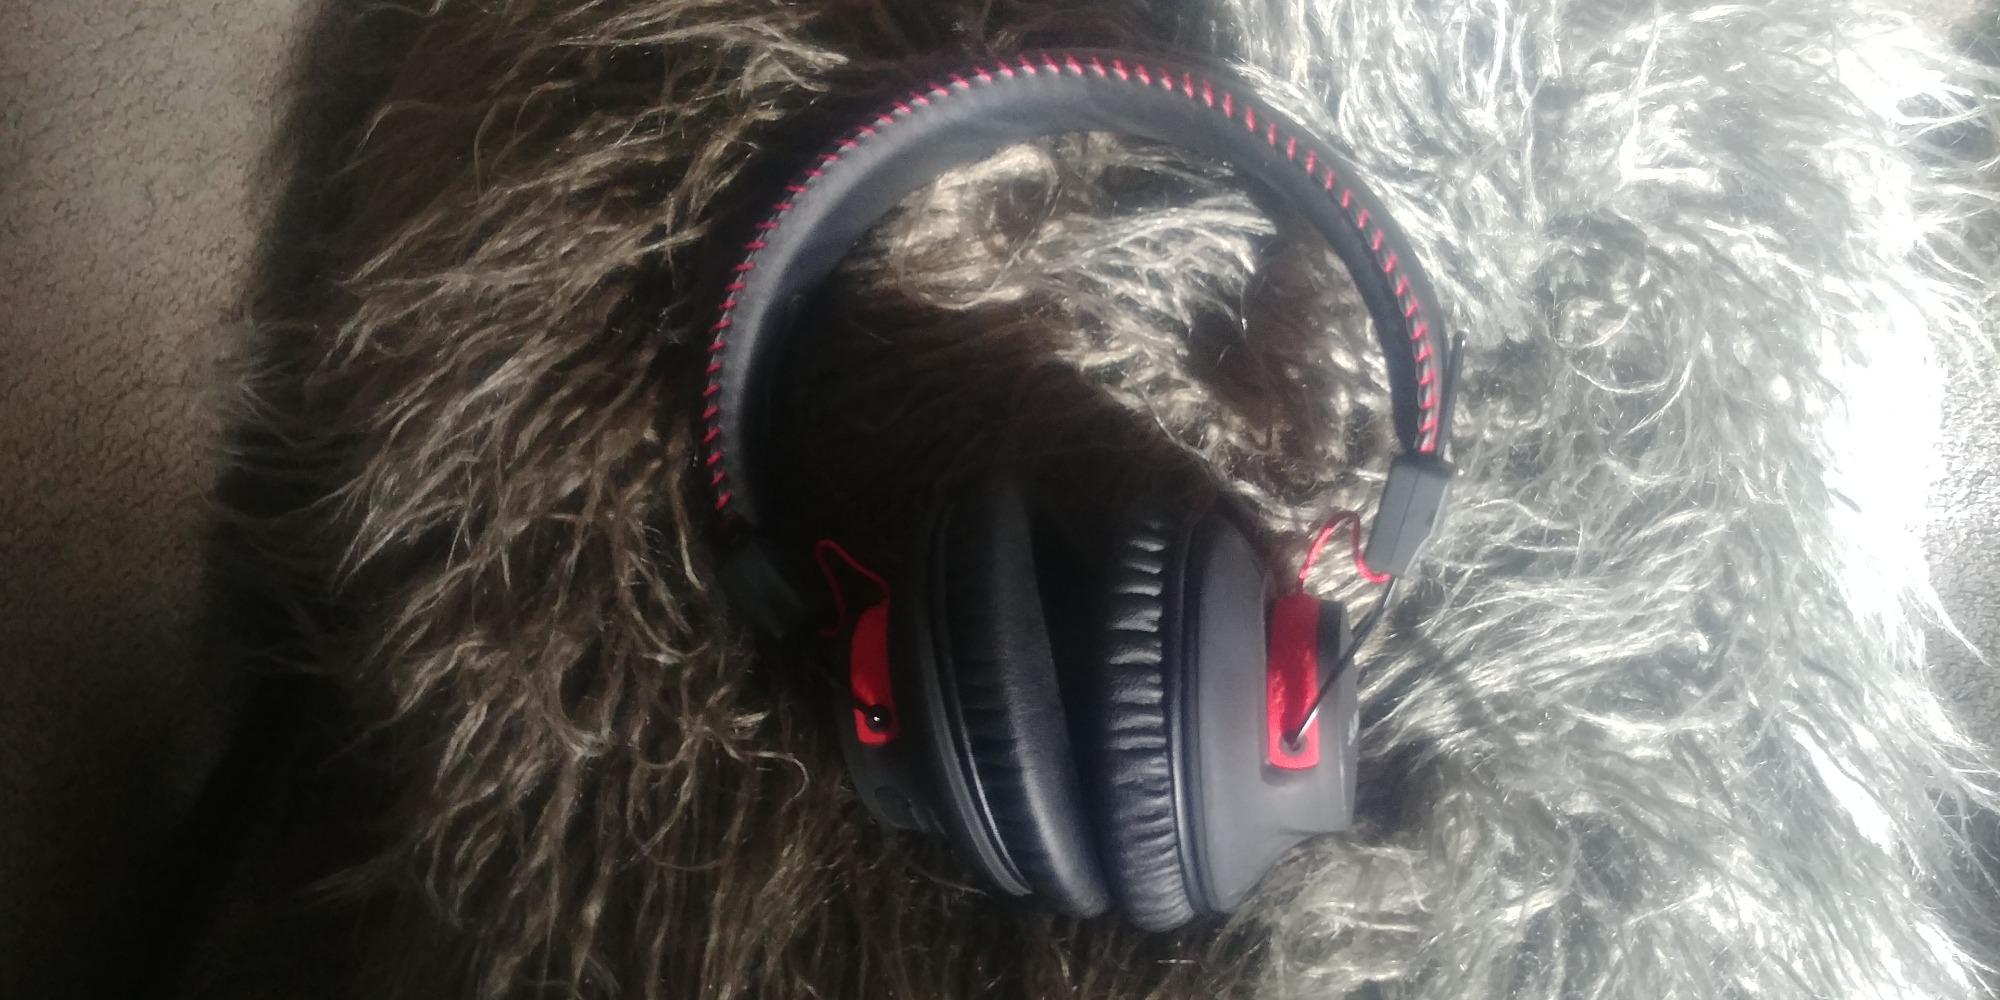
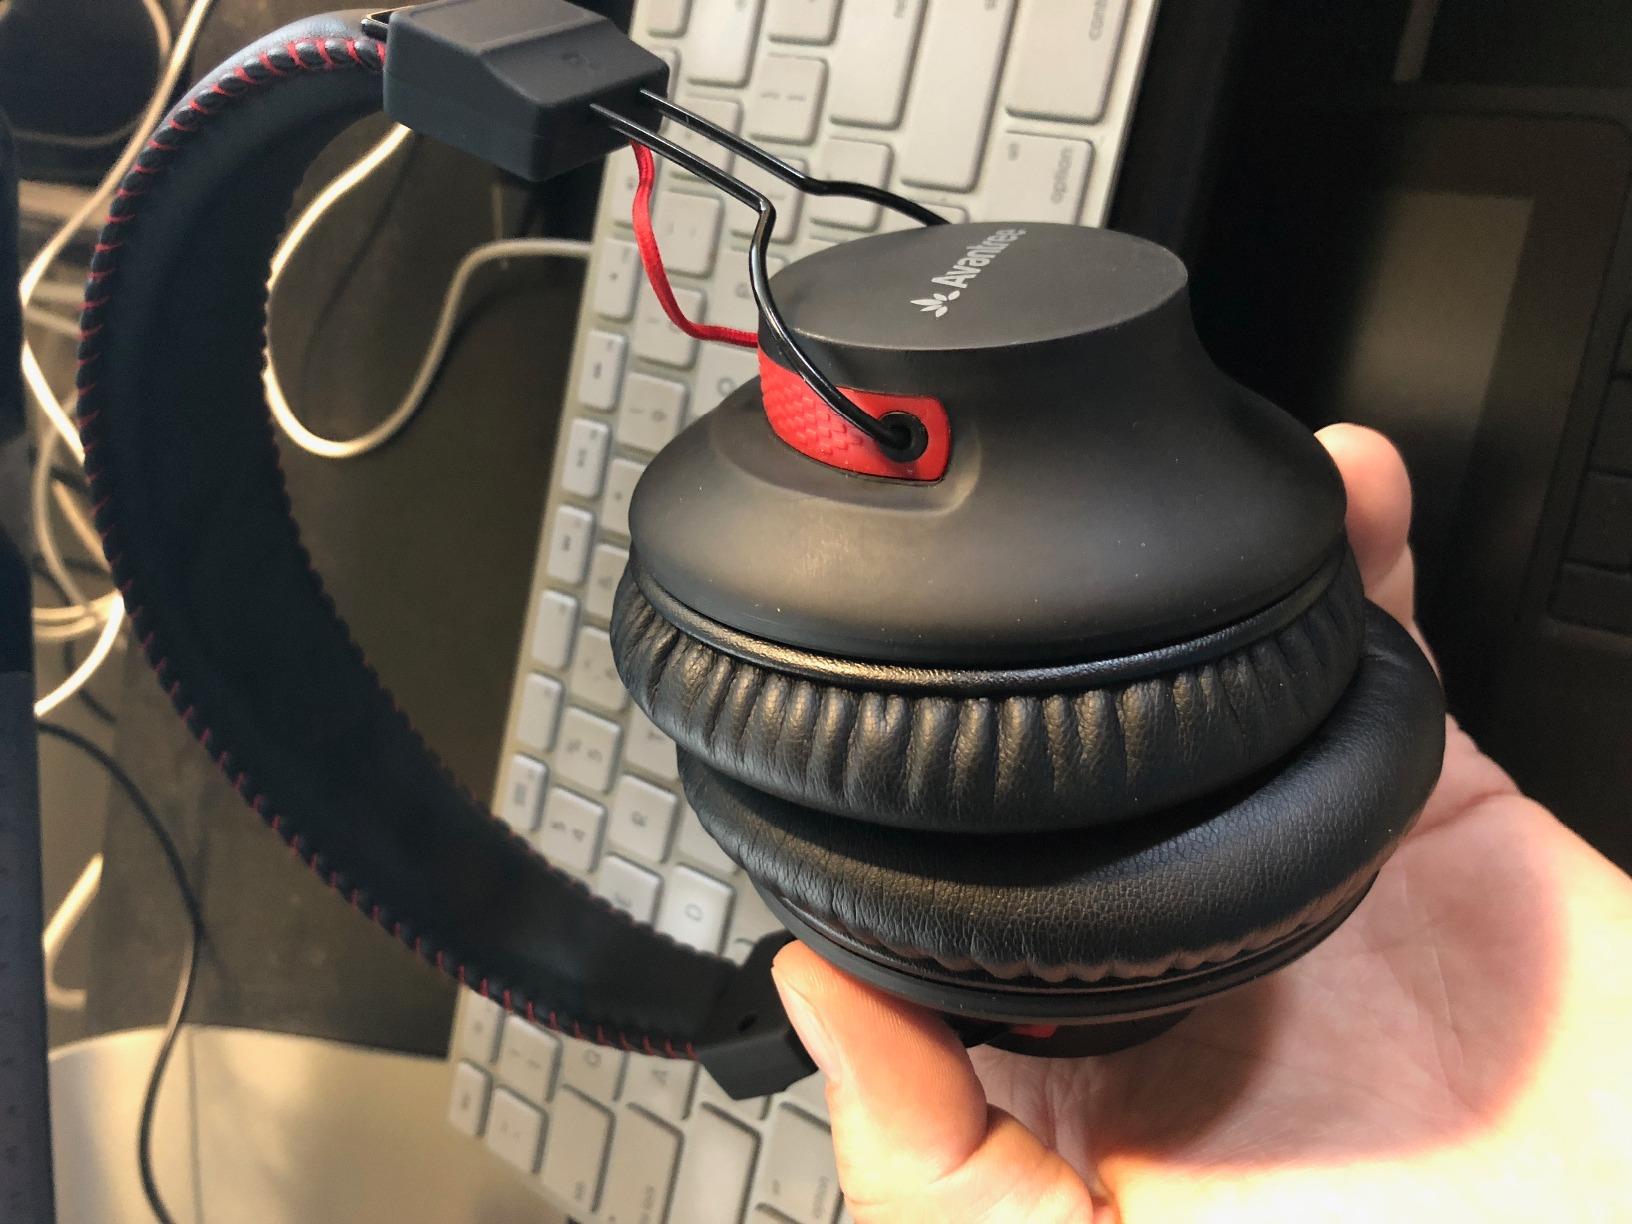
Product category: headphones
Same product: yes